Alan Smith (footballer, born 1962)

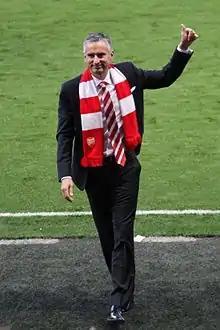
Smith in 2014

Alan Martin Smith (born 21 November 1962) is an English former professional footballer who played as a striker. Smith played for Leicester City and Arsenal in a career that spanned over a decade.